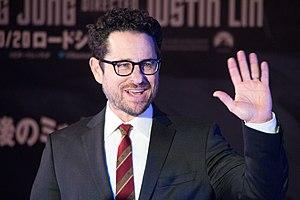
Star Trek : Sans limites ou Star Trek Au-Delà au Québec et au Nouveau-Brunswick est un film de science-fiction américain réalisé par Justin Lin, sorti en 2016. Il célèbre ainsi les cinquante ans de la saga.